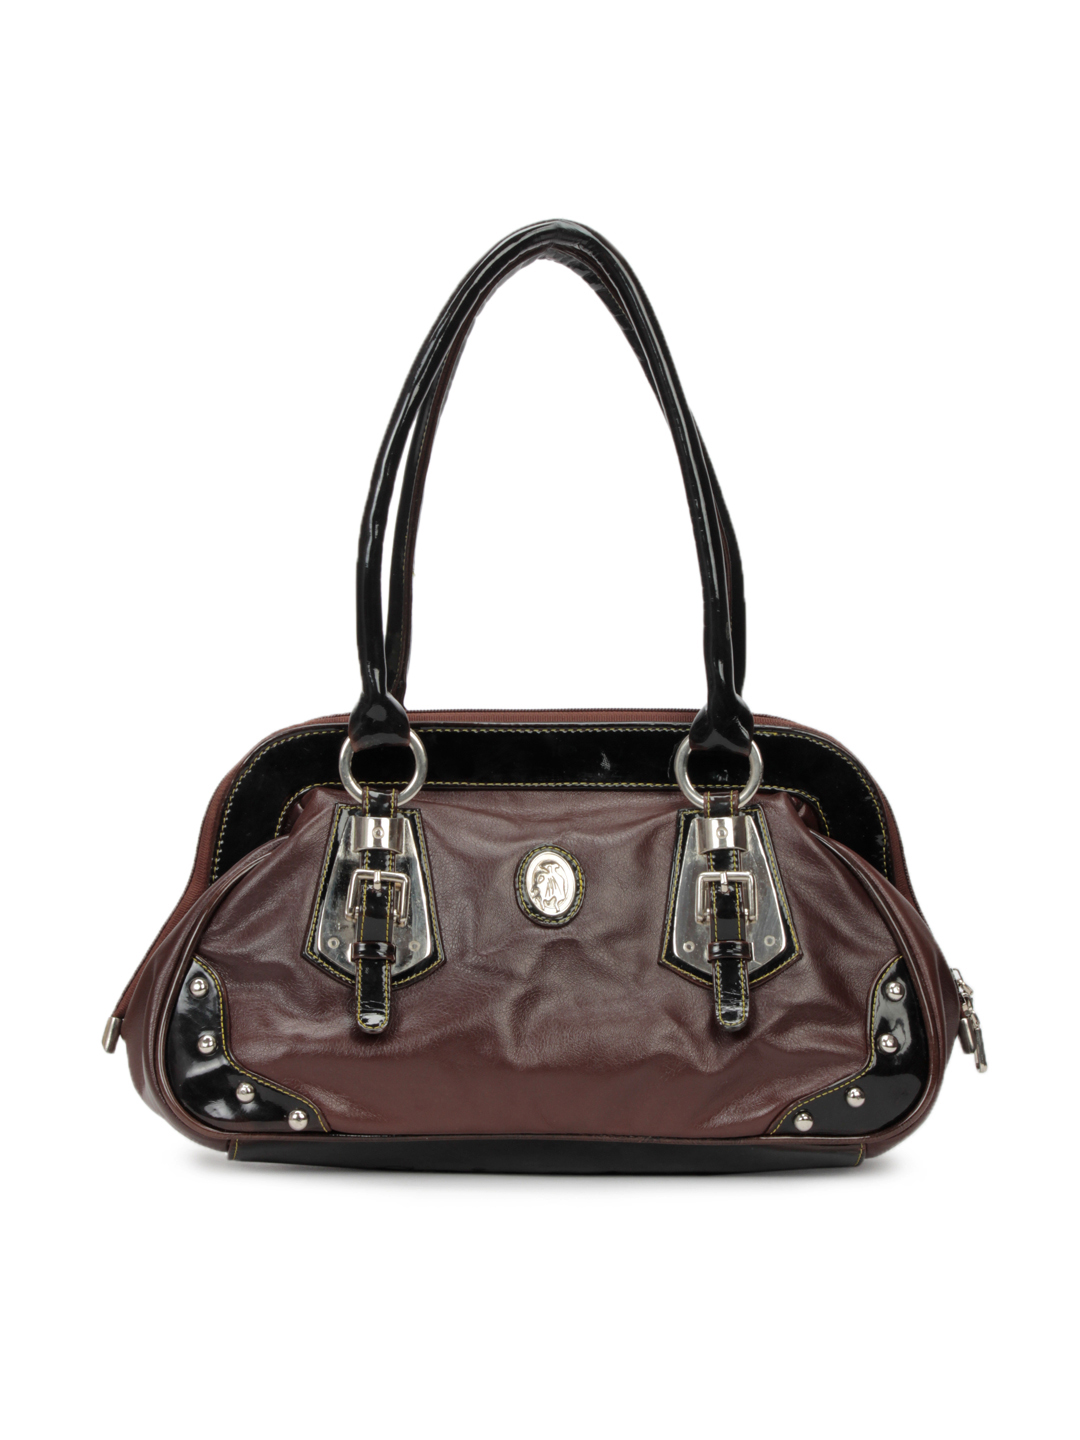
Spice Art Women Leatherette Brown Handbag
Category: Accessories / Bags / Handbags
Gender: Women
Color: Brown
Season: Winter 2015
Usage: Casual